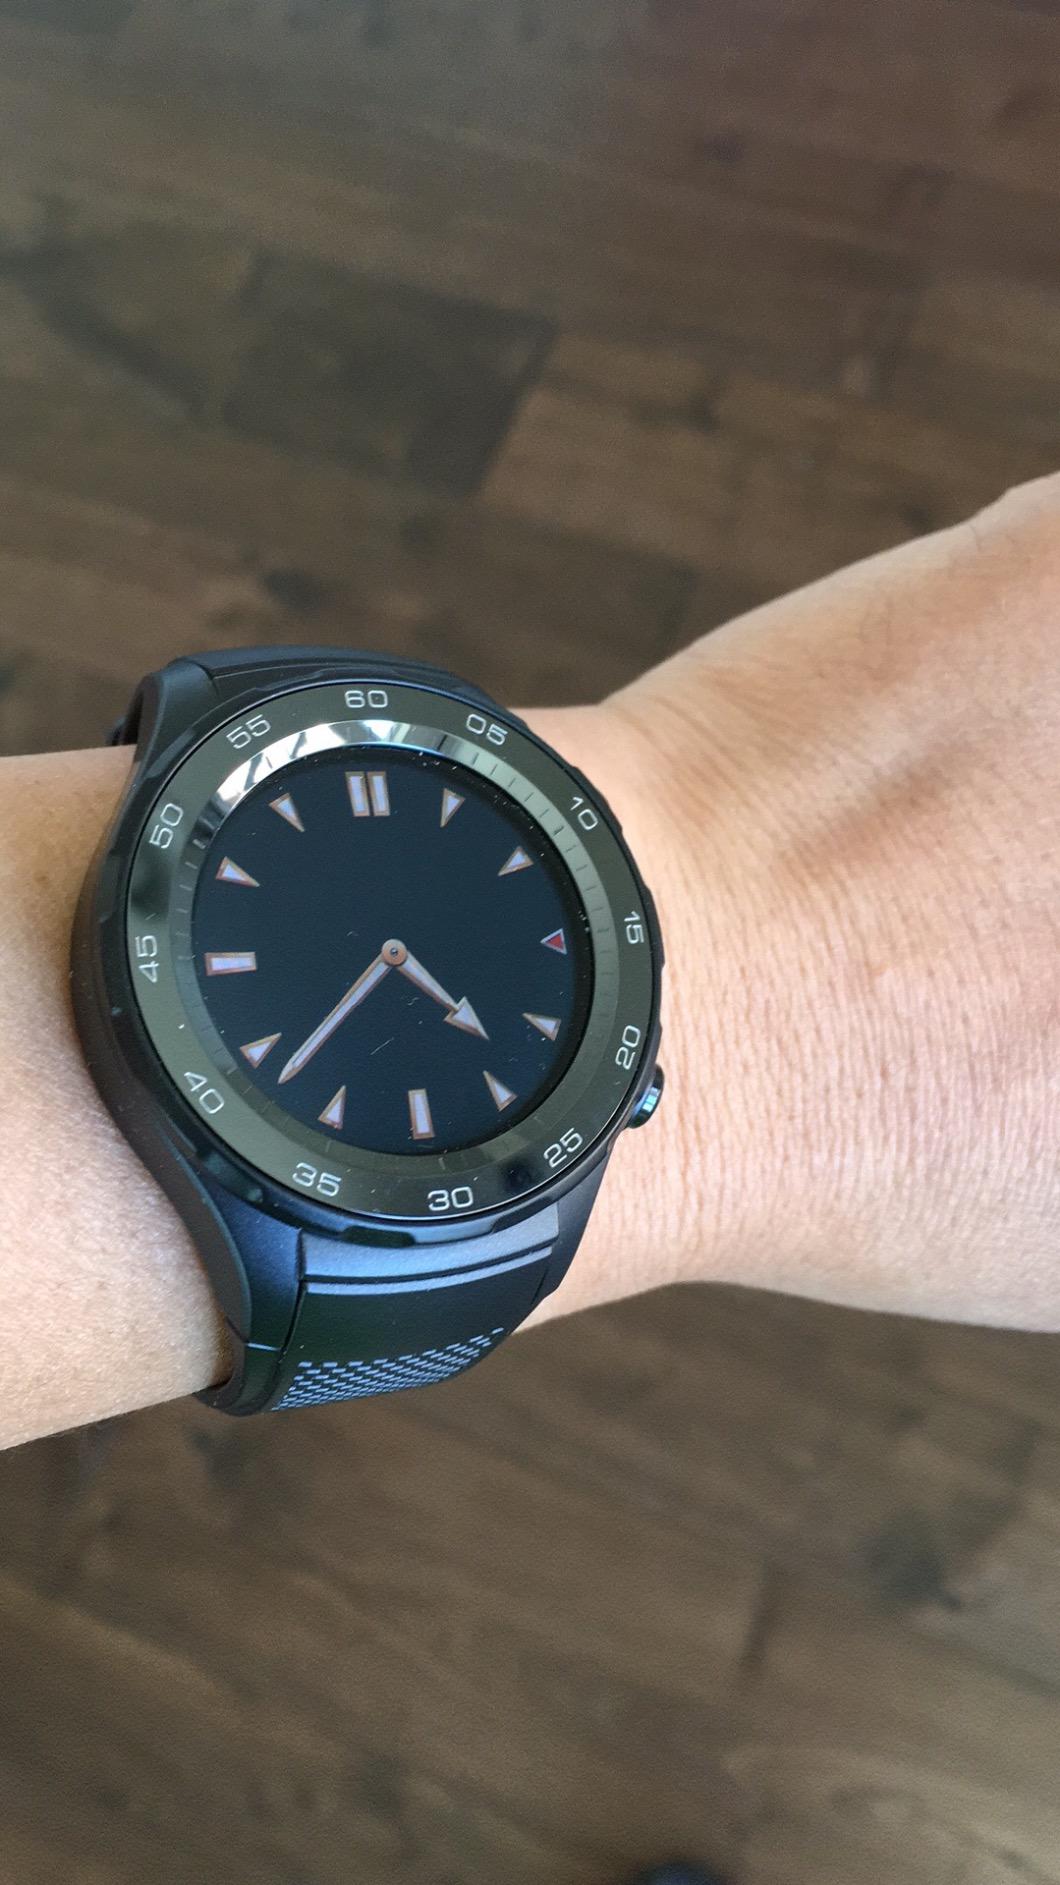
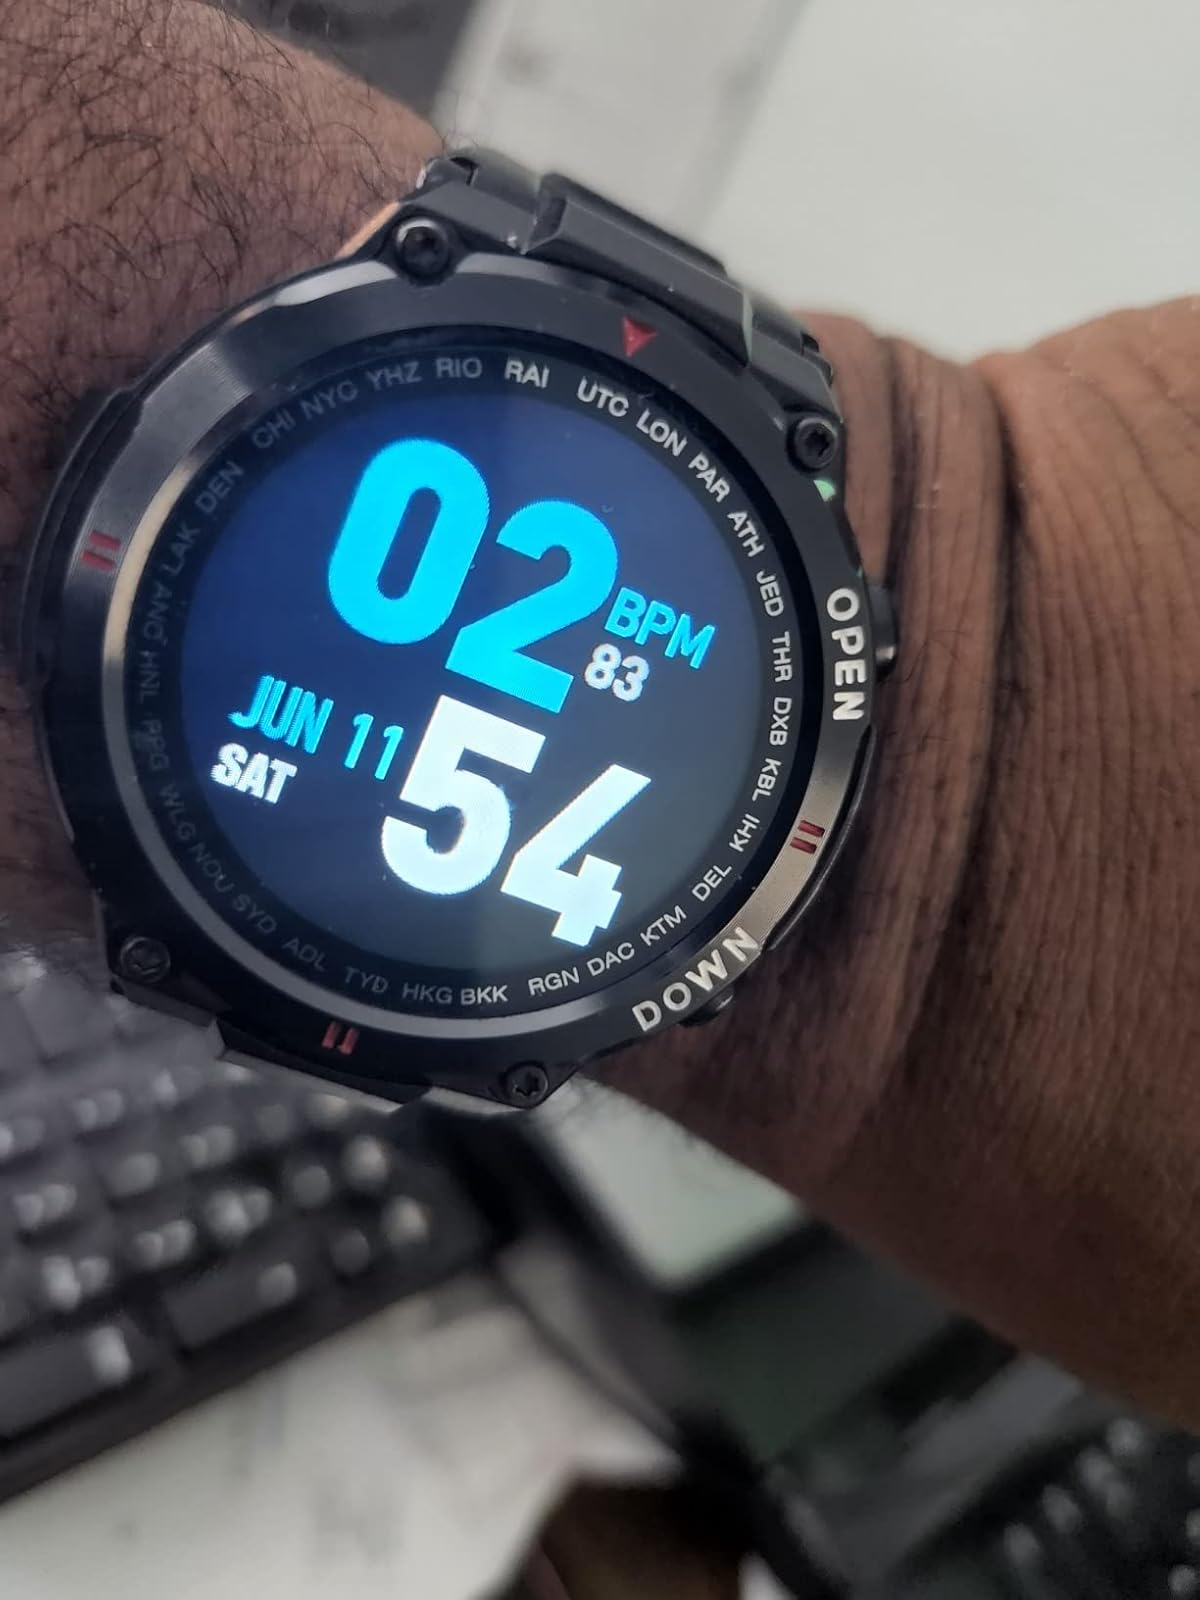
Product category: smartwatch
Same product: no